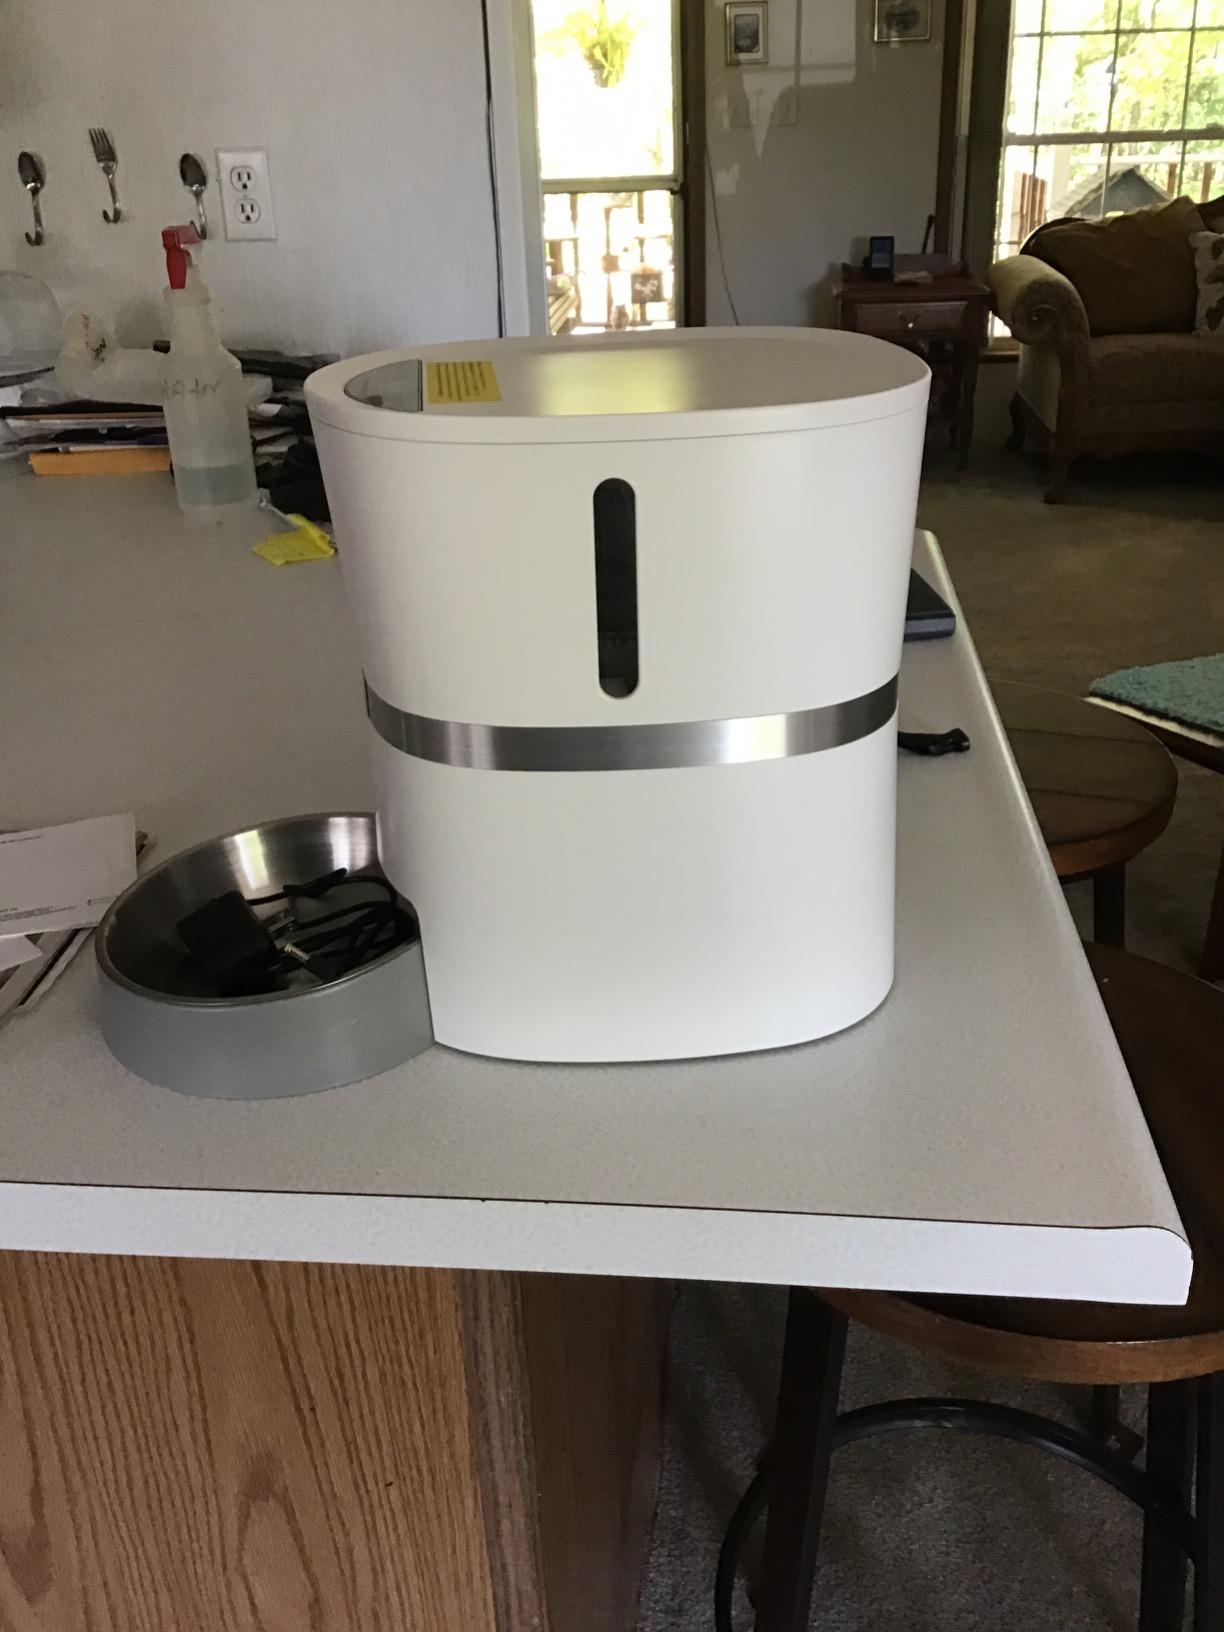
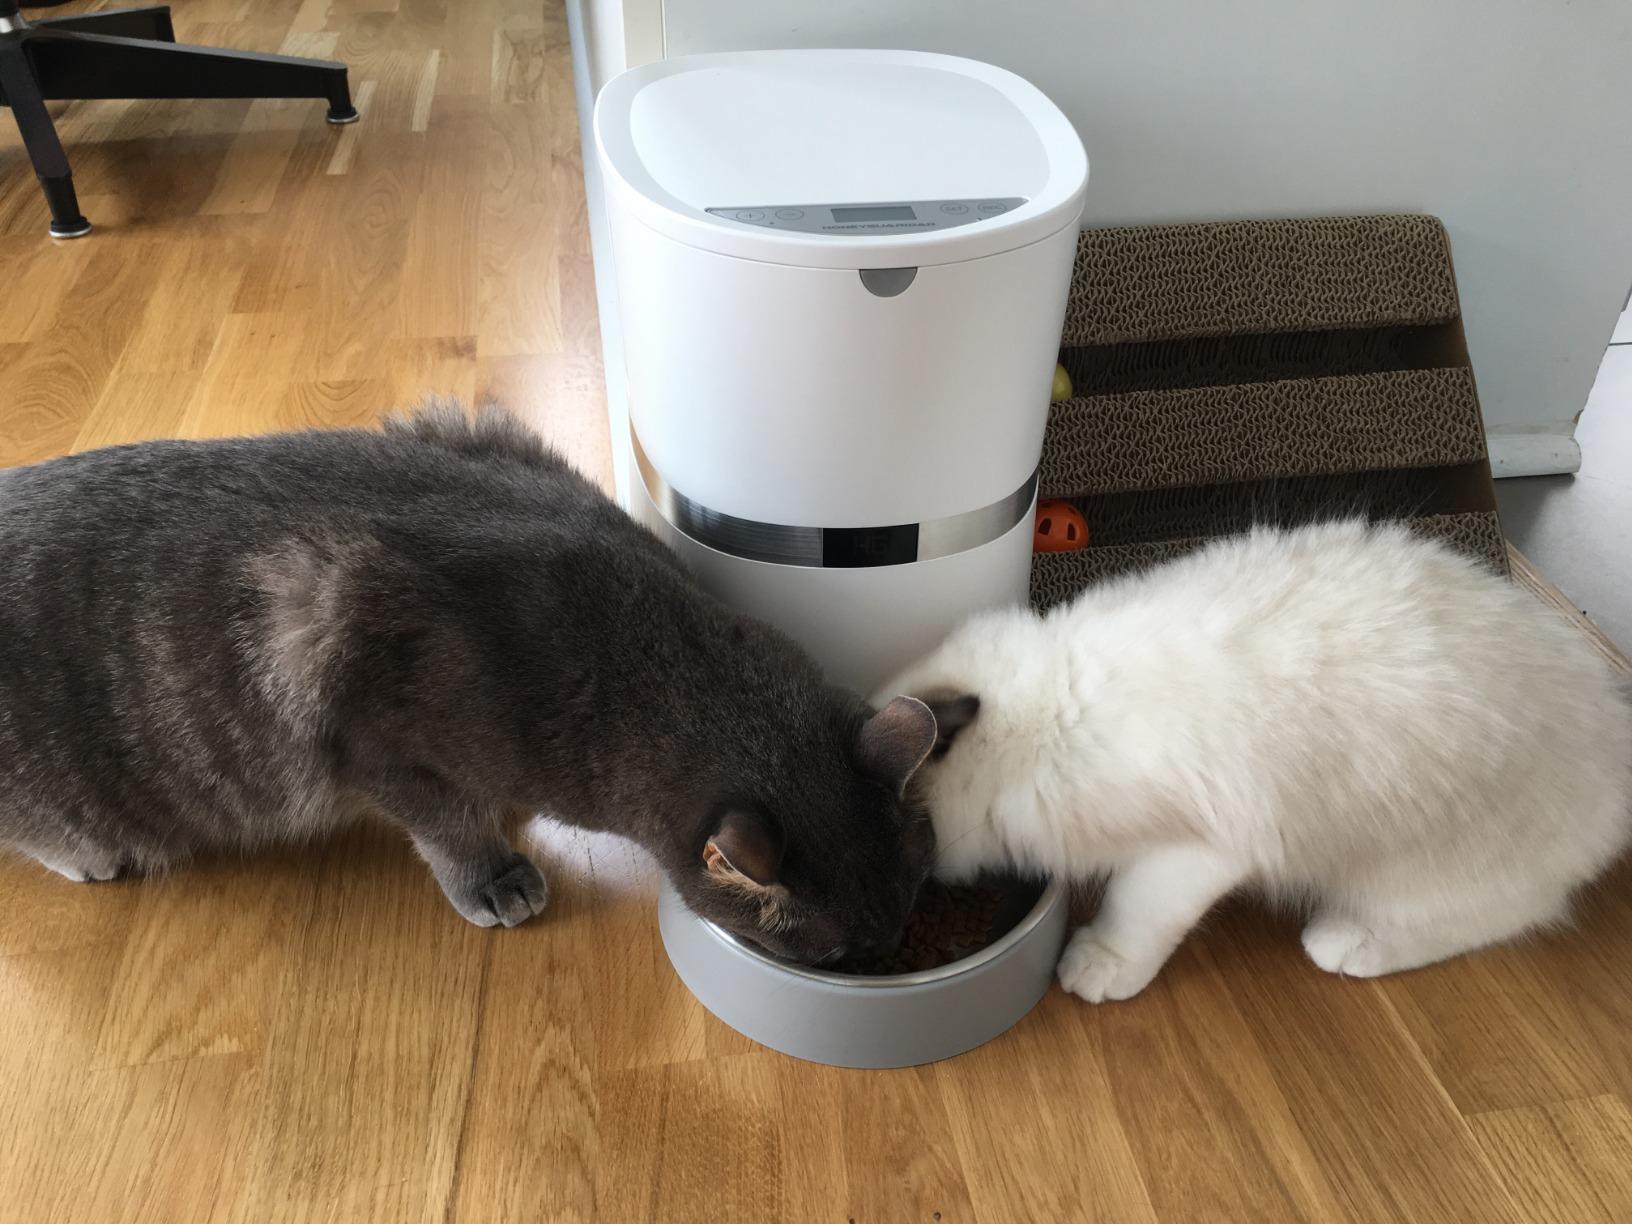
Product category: items_feeder
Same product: yes